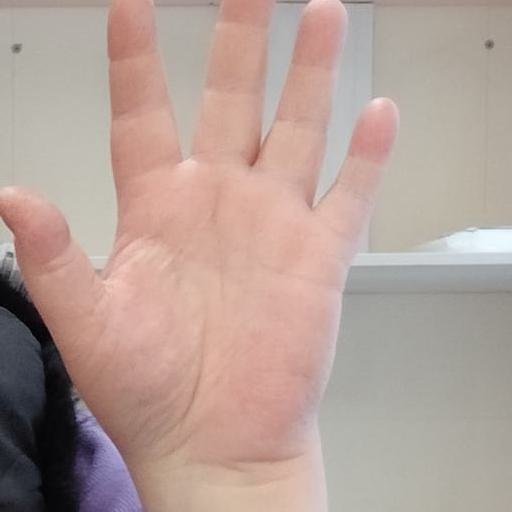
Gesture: palm